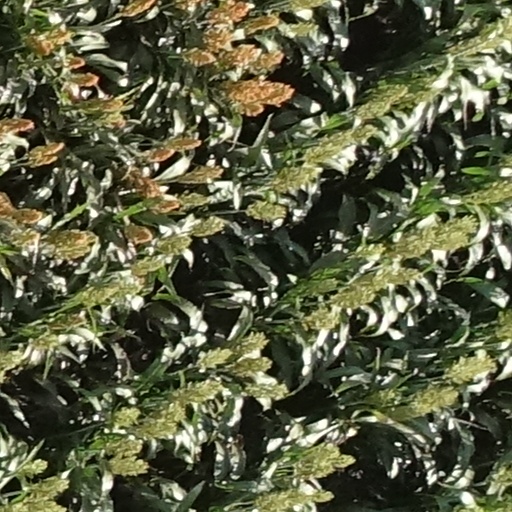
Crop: sorghum